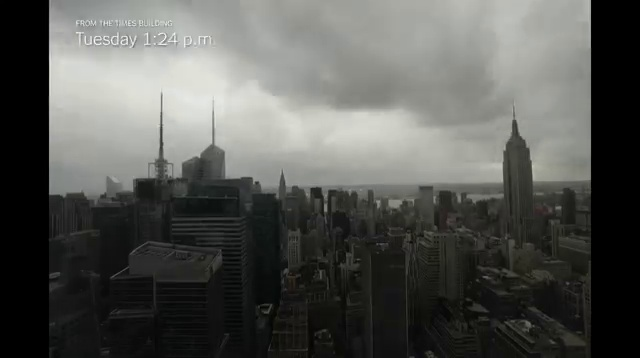
Fire: no
Smoke: no